Alessandro Piperno

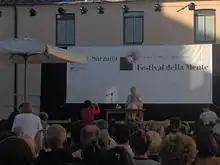

Alessandro Piperno (born 25 March 1972 in Rome) is an Italian writer and literary critic of Jewish descent, having a Jewish father and a Catholic mother.